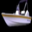
Label: ship